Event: Nepal Earthquake
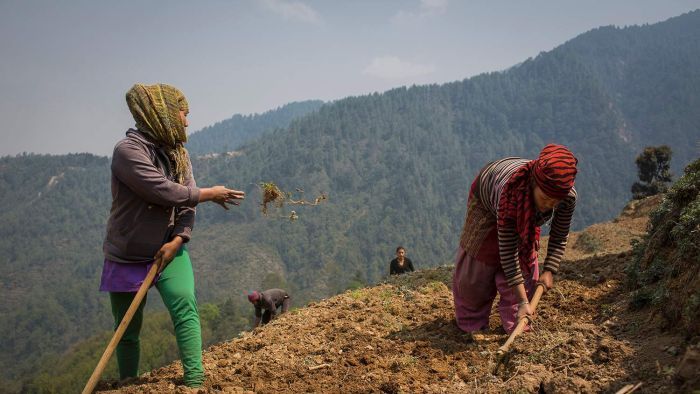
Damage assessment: no_damage